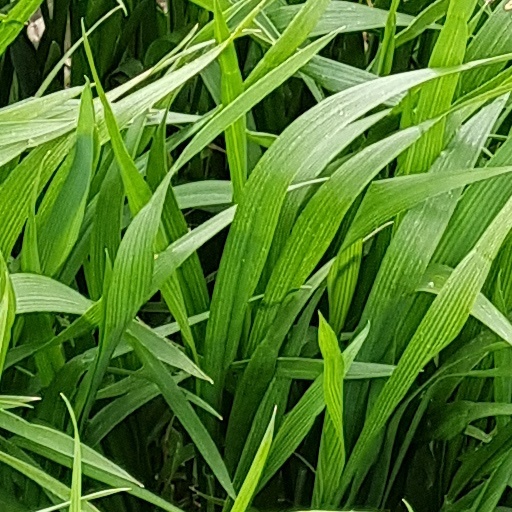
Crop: wheat